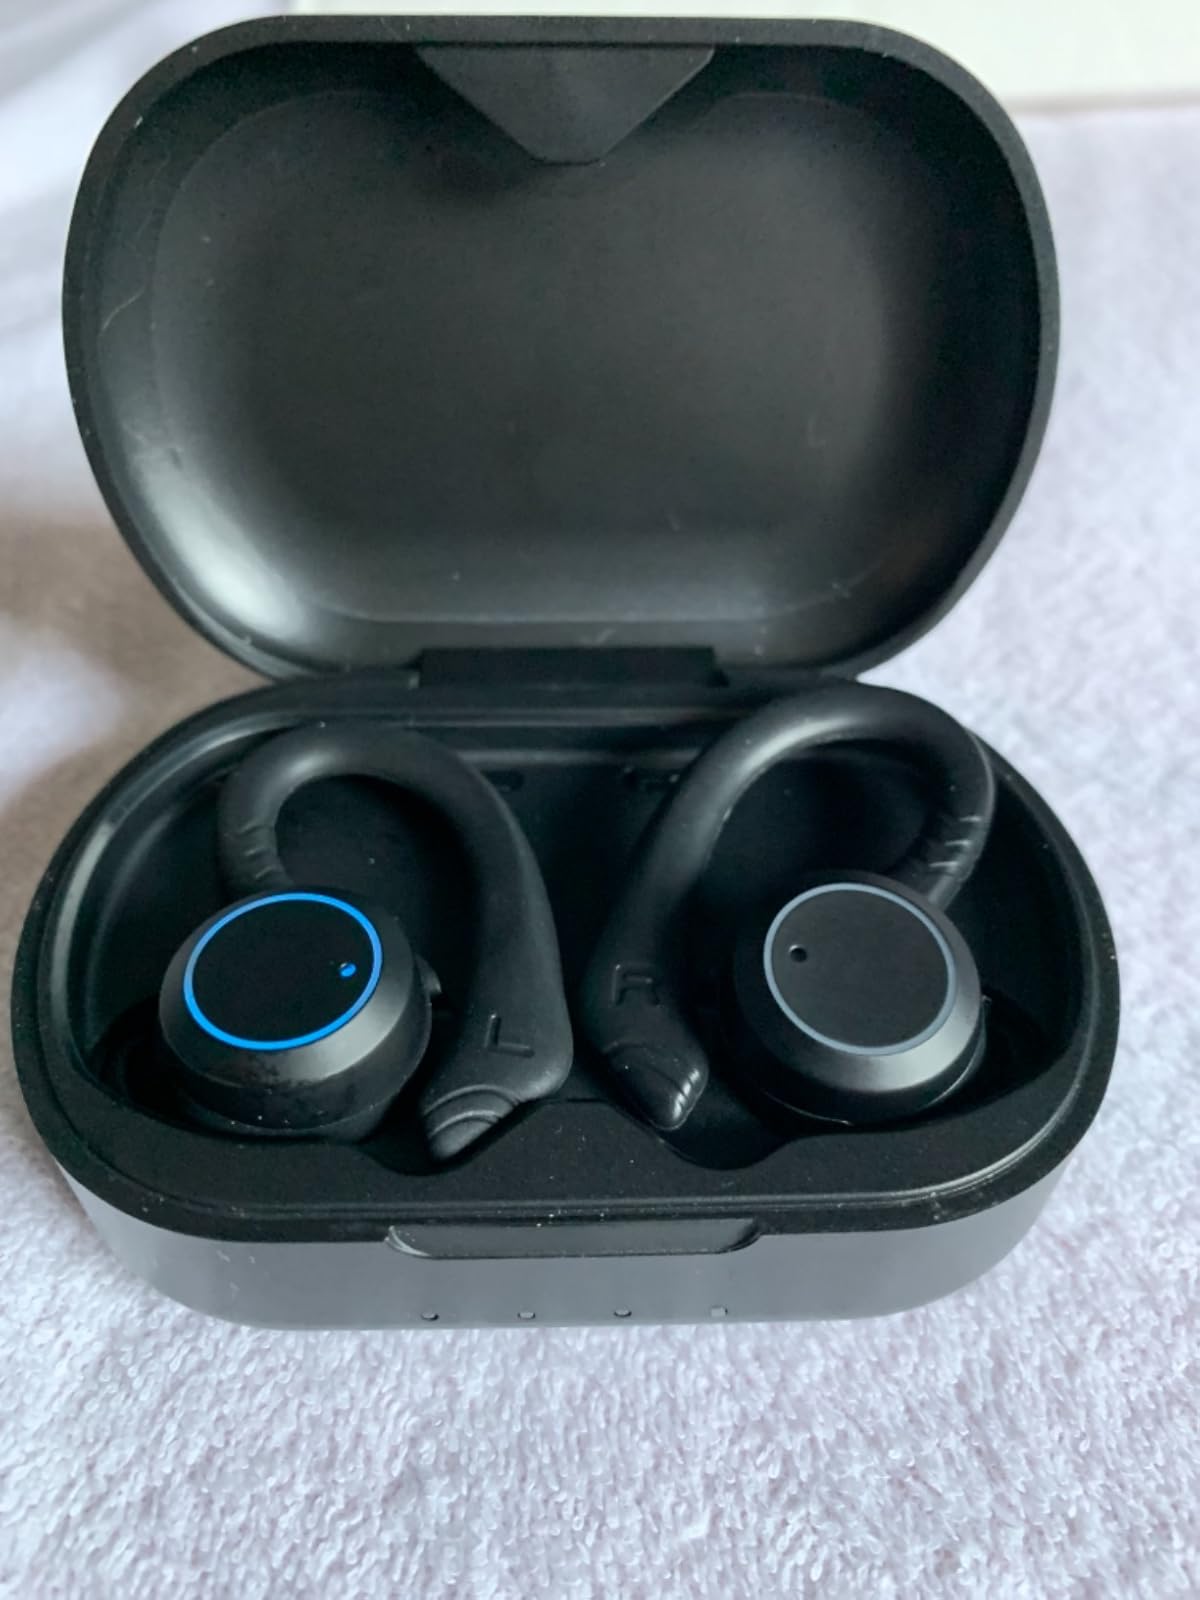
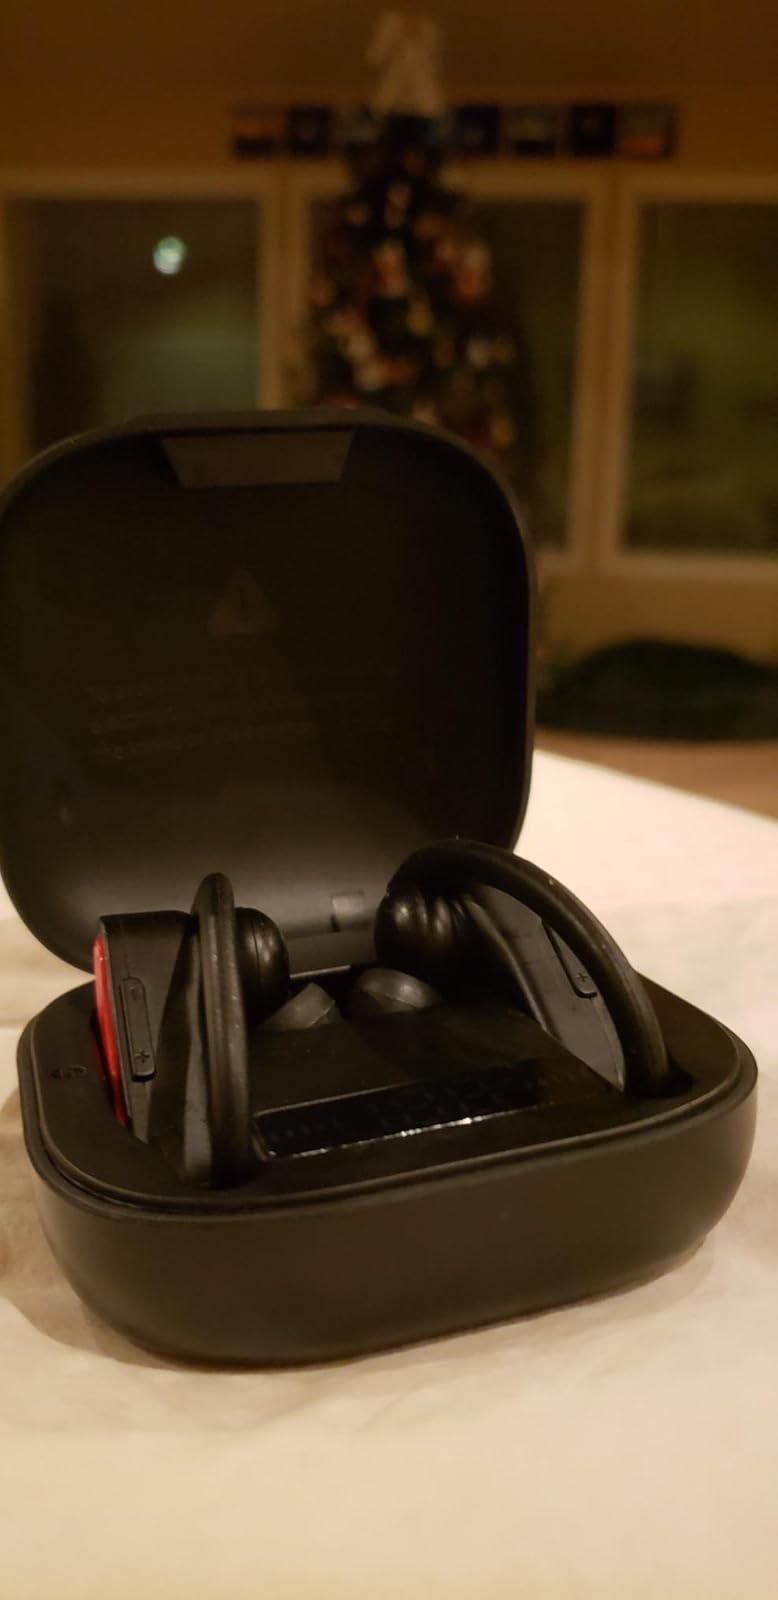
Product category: earbuds
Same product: no